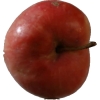
Label: Apple 10